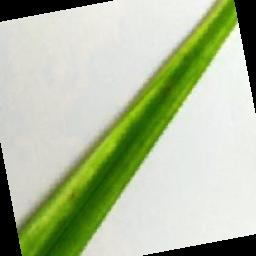
Label: Rice___Brown_Spot